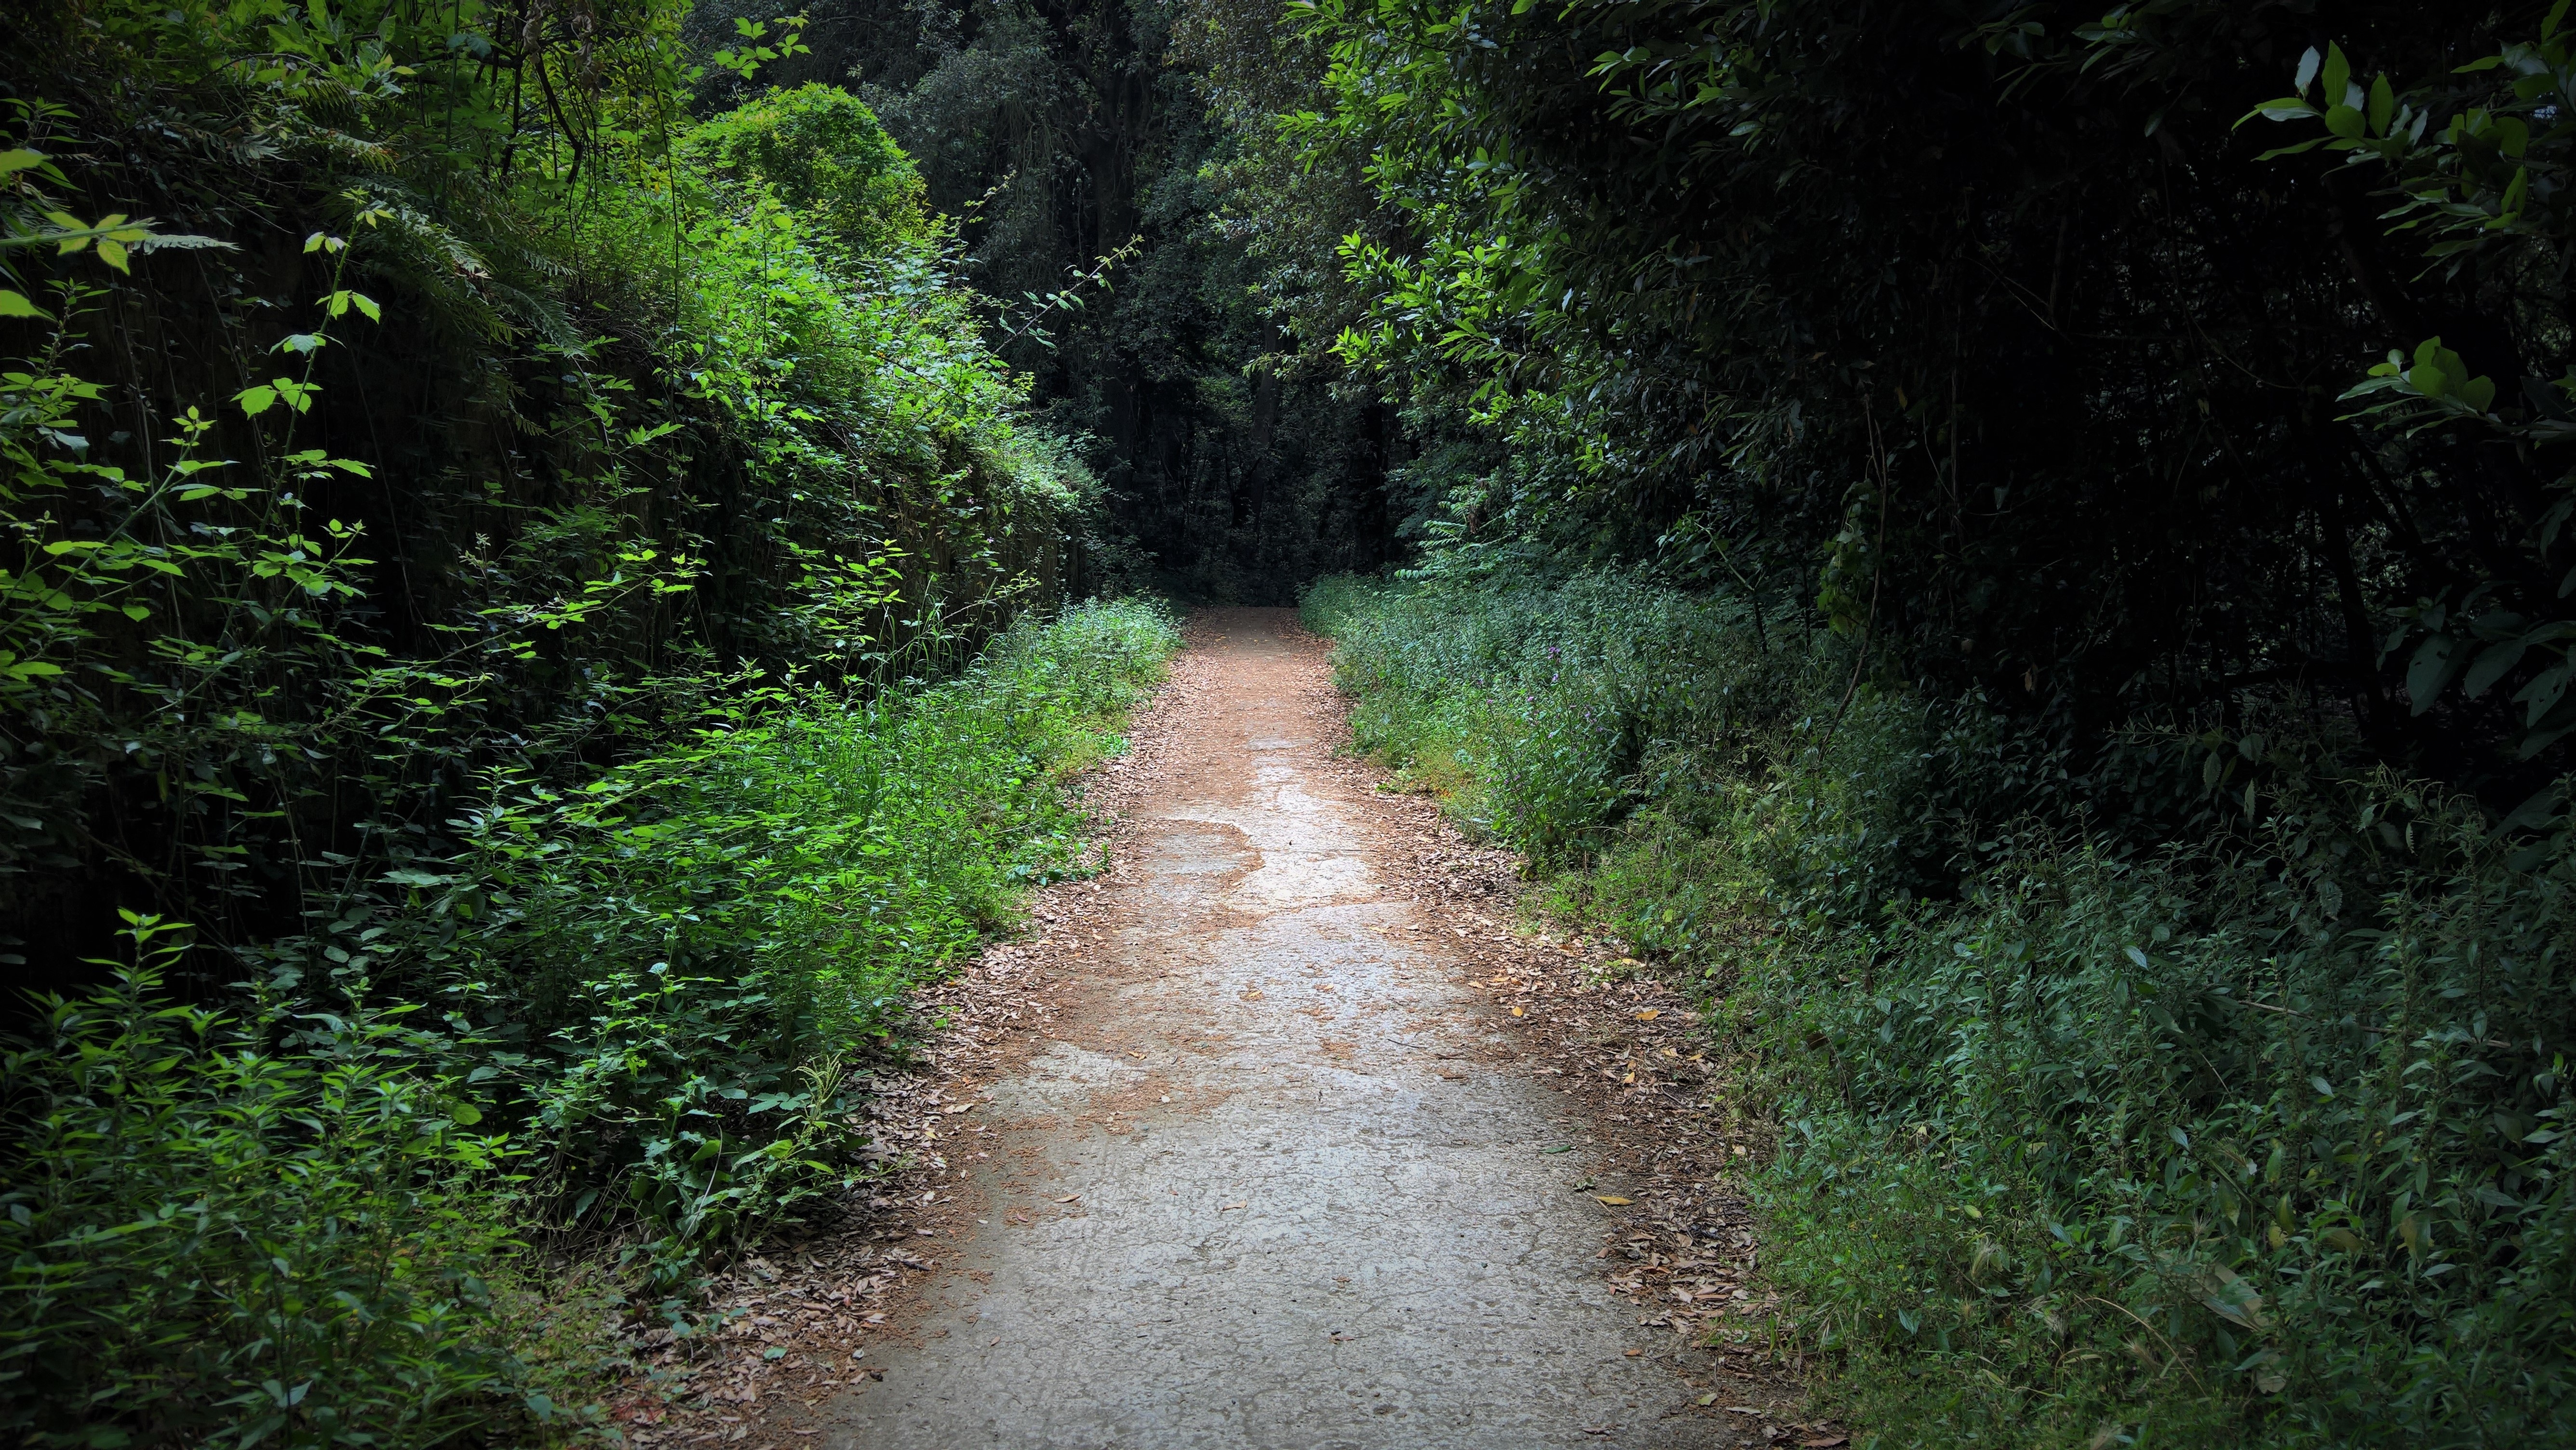
tree, nature, forest, grass, trail, sunlight, stream, green, jungle, soil, infrastructure, rainforest, woodland, habitat, rural area, natural environment, atmospheric phenomenon